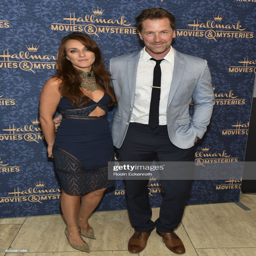
actor and guest attend the premiere .